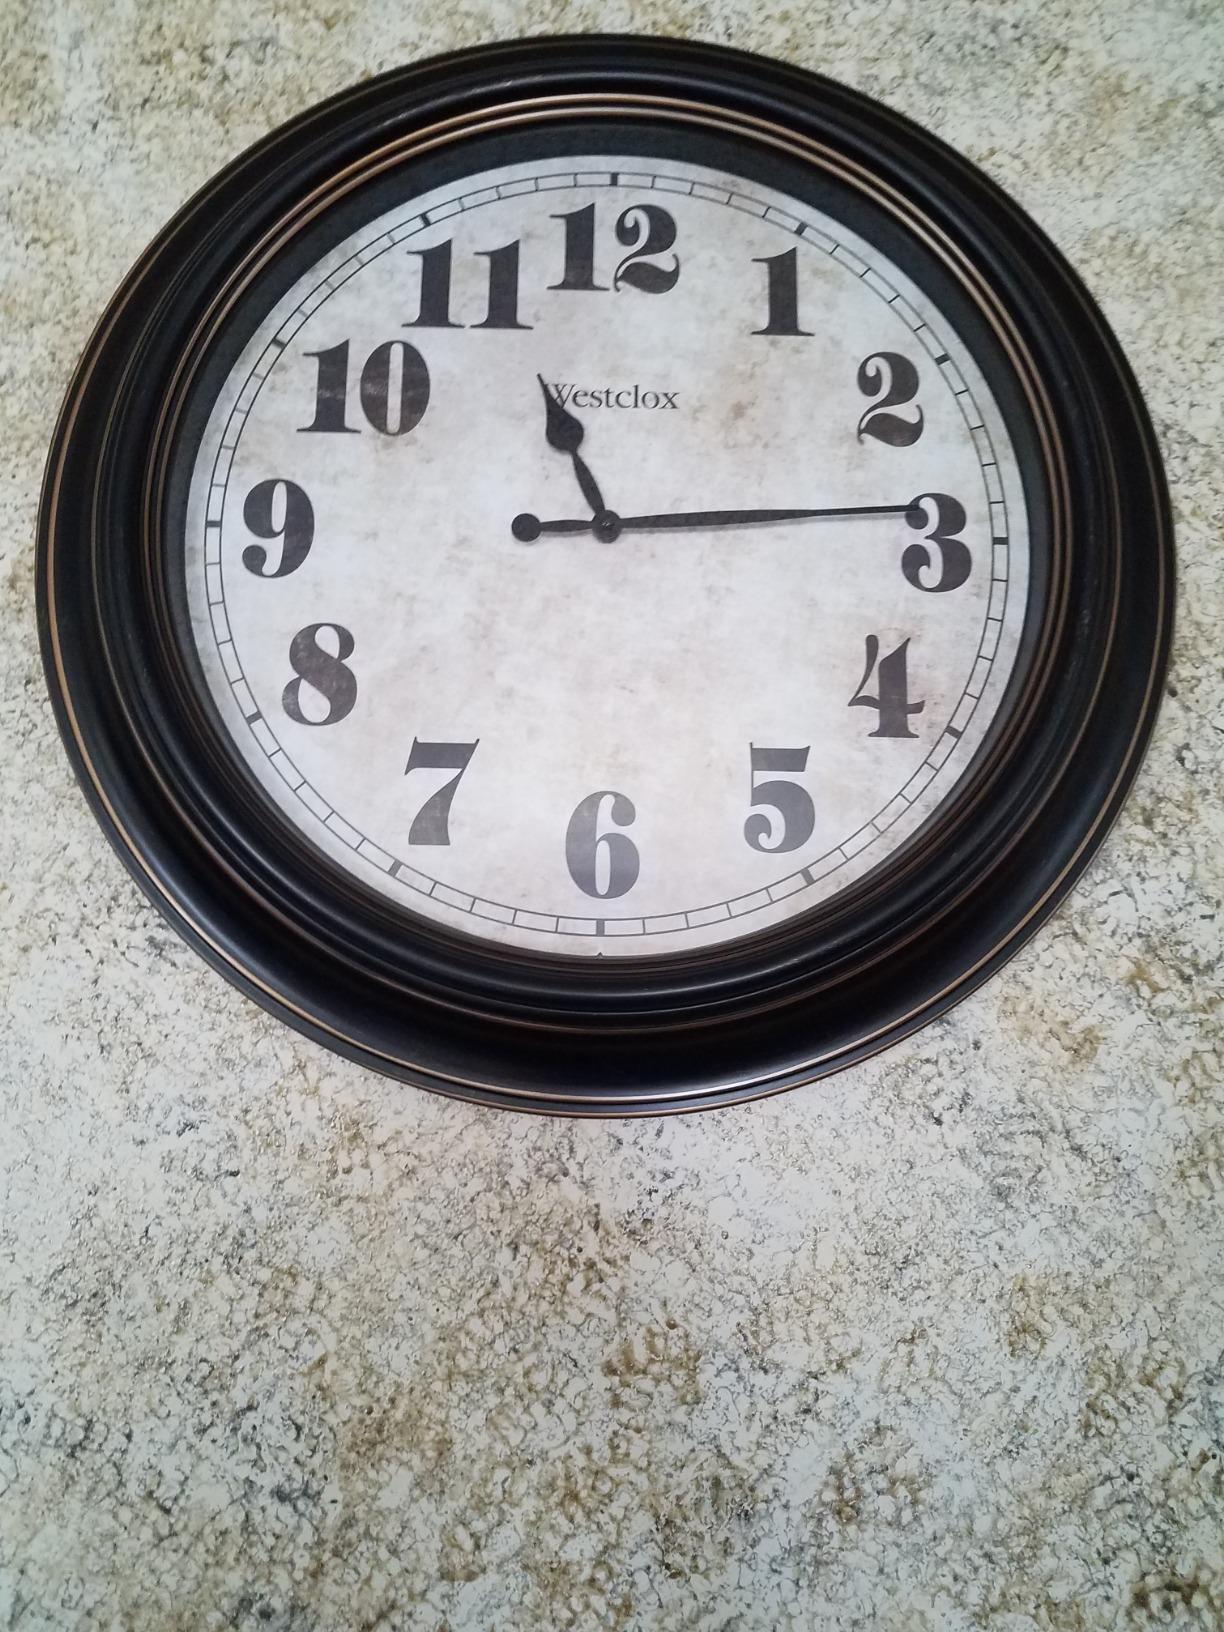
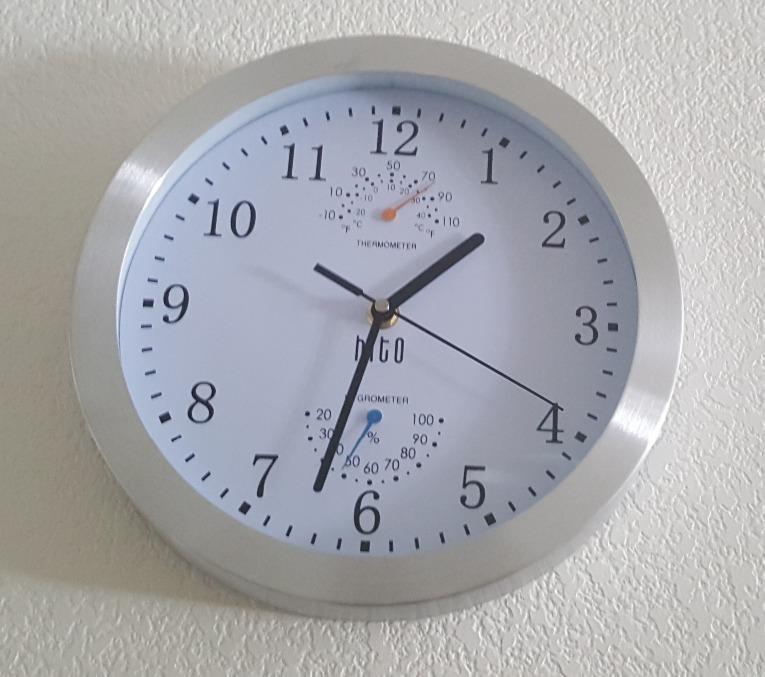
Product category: clock
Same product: no